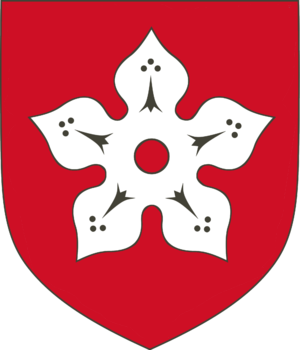
Leicester /ˈlɛstə/ est une ville d'Angleterre située dans la région des Midlands de l'Est. Administrativement, elle constitue une autorité unitaire depuis 1997, mais elle reste partie intégrante du comté cérémonial de Leicestershire, auquel elle a donné son nom. Elle est située sur la Soar, à l'orée de la National Forest. Au moment du recensement de 2011, l'autorité unitaire de Leicester comptait 333 000 habitants, tandis que l'aire urbaine de Leicester en comptait 509 000, faisant d'elle la plus grande ville des Midlands de l'Est et la dixième plus grande du Royaume-Uni.